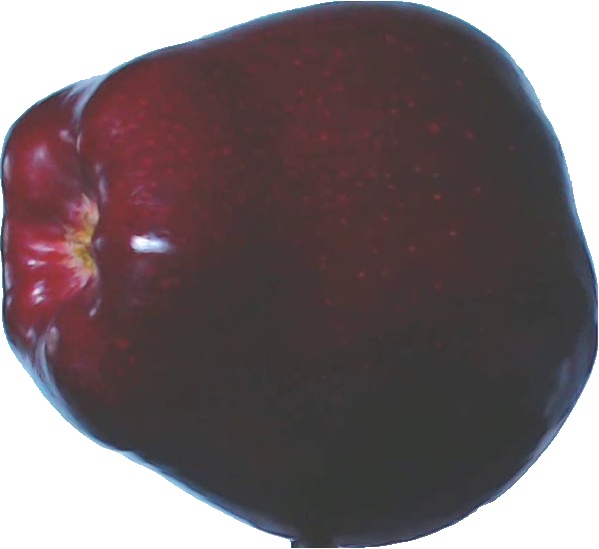
Label: apple_red_delicios_1